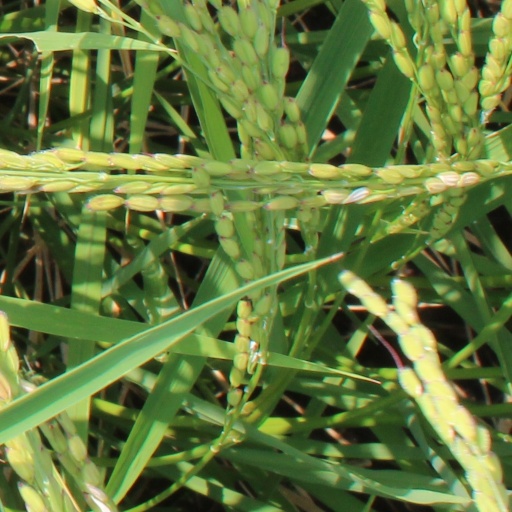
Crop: rice